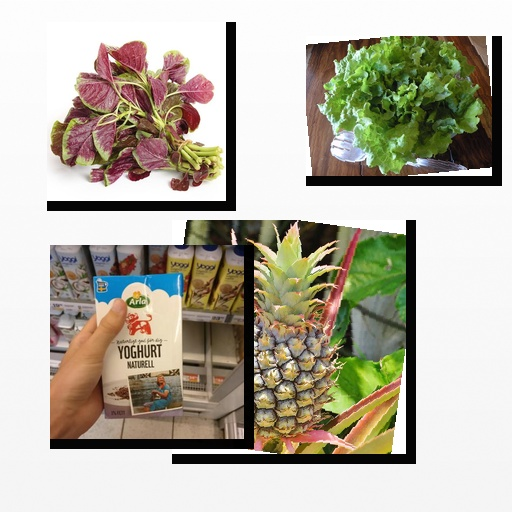
Food items: amaranth, pineapple, lettuce, yoghurt